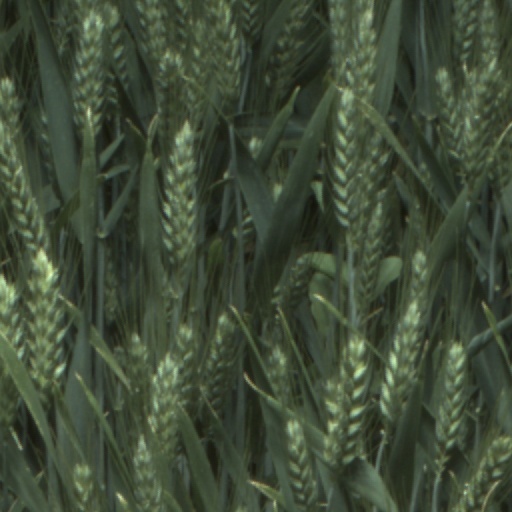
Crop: wheat